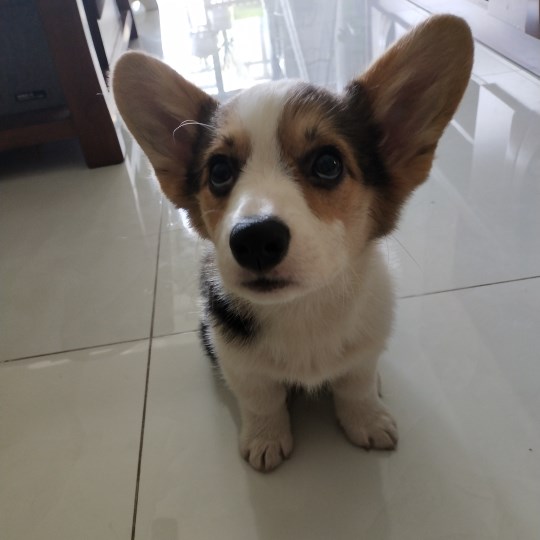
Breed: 2909-n000116-Cardigan